Patrick Ramsey

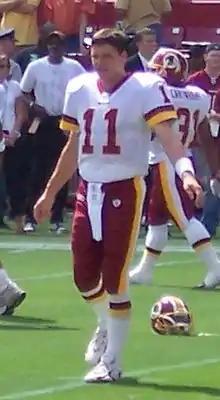
Ramsey with the Washington Redskins in 2005

Patrick Allen Ramsey (born February 14, 1979) is an American former professional football player who was a quarterback in the National Football League (NFL). He played college football for the Tulane Green Wave and was selected by the Washington Redskins in the first round of the 2002 NFL draft. Ramsey was also a member of the New York Jets, Denver Broncos, Tennessee Titans, Detroit Lions, New Orleans Saints, Jacksonville Jaguars, Miami Dolphins, and Minnesota Vikings.